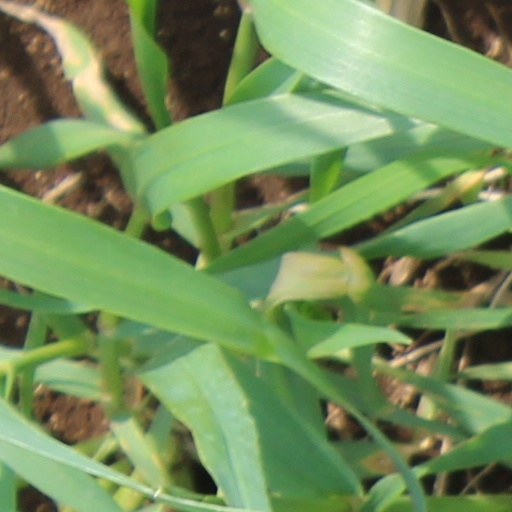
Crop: wheat